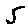
Label: 5